Libice nad Doubravou

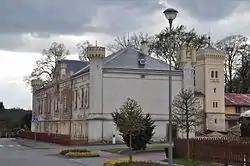
Libice nad Doubravou Castle

The castle in Libice nad Doubravou was built sometime between 1709 and 1719. In 1862–1864, it was rebuilt in the Windsor Neo-Gothic style. Today it is privately owned and unused.